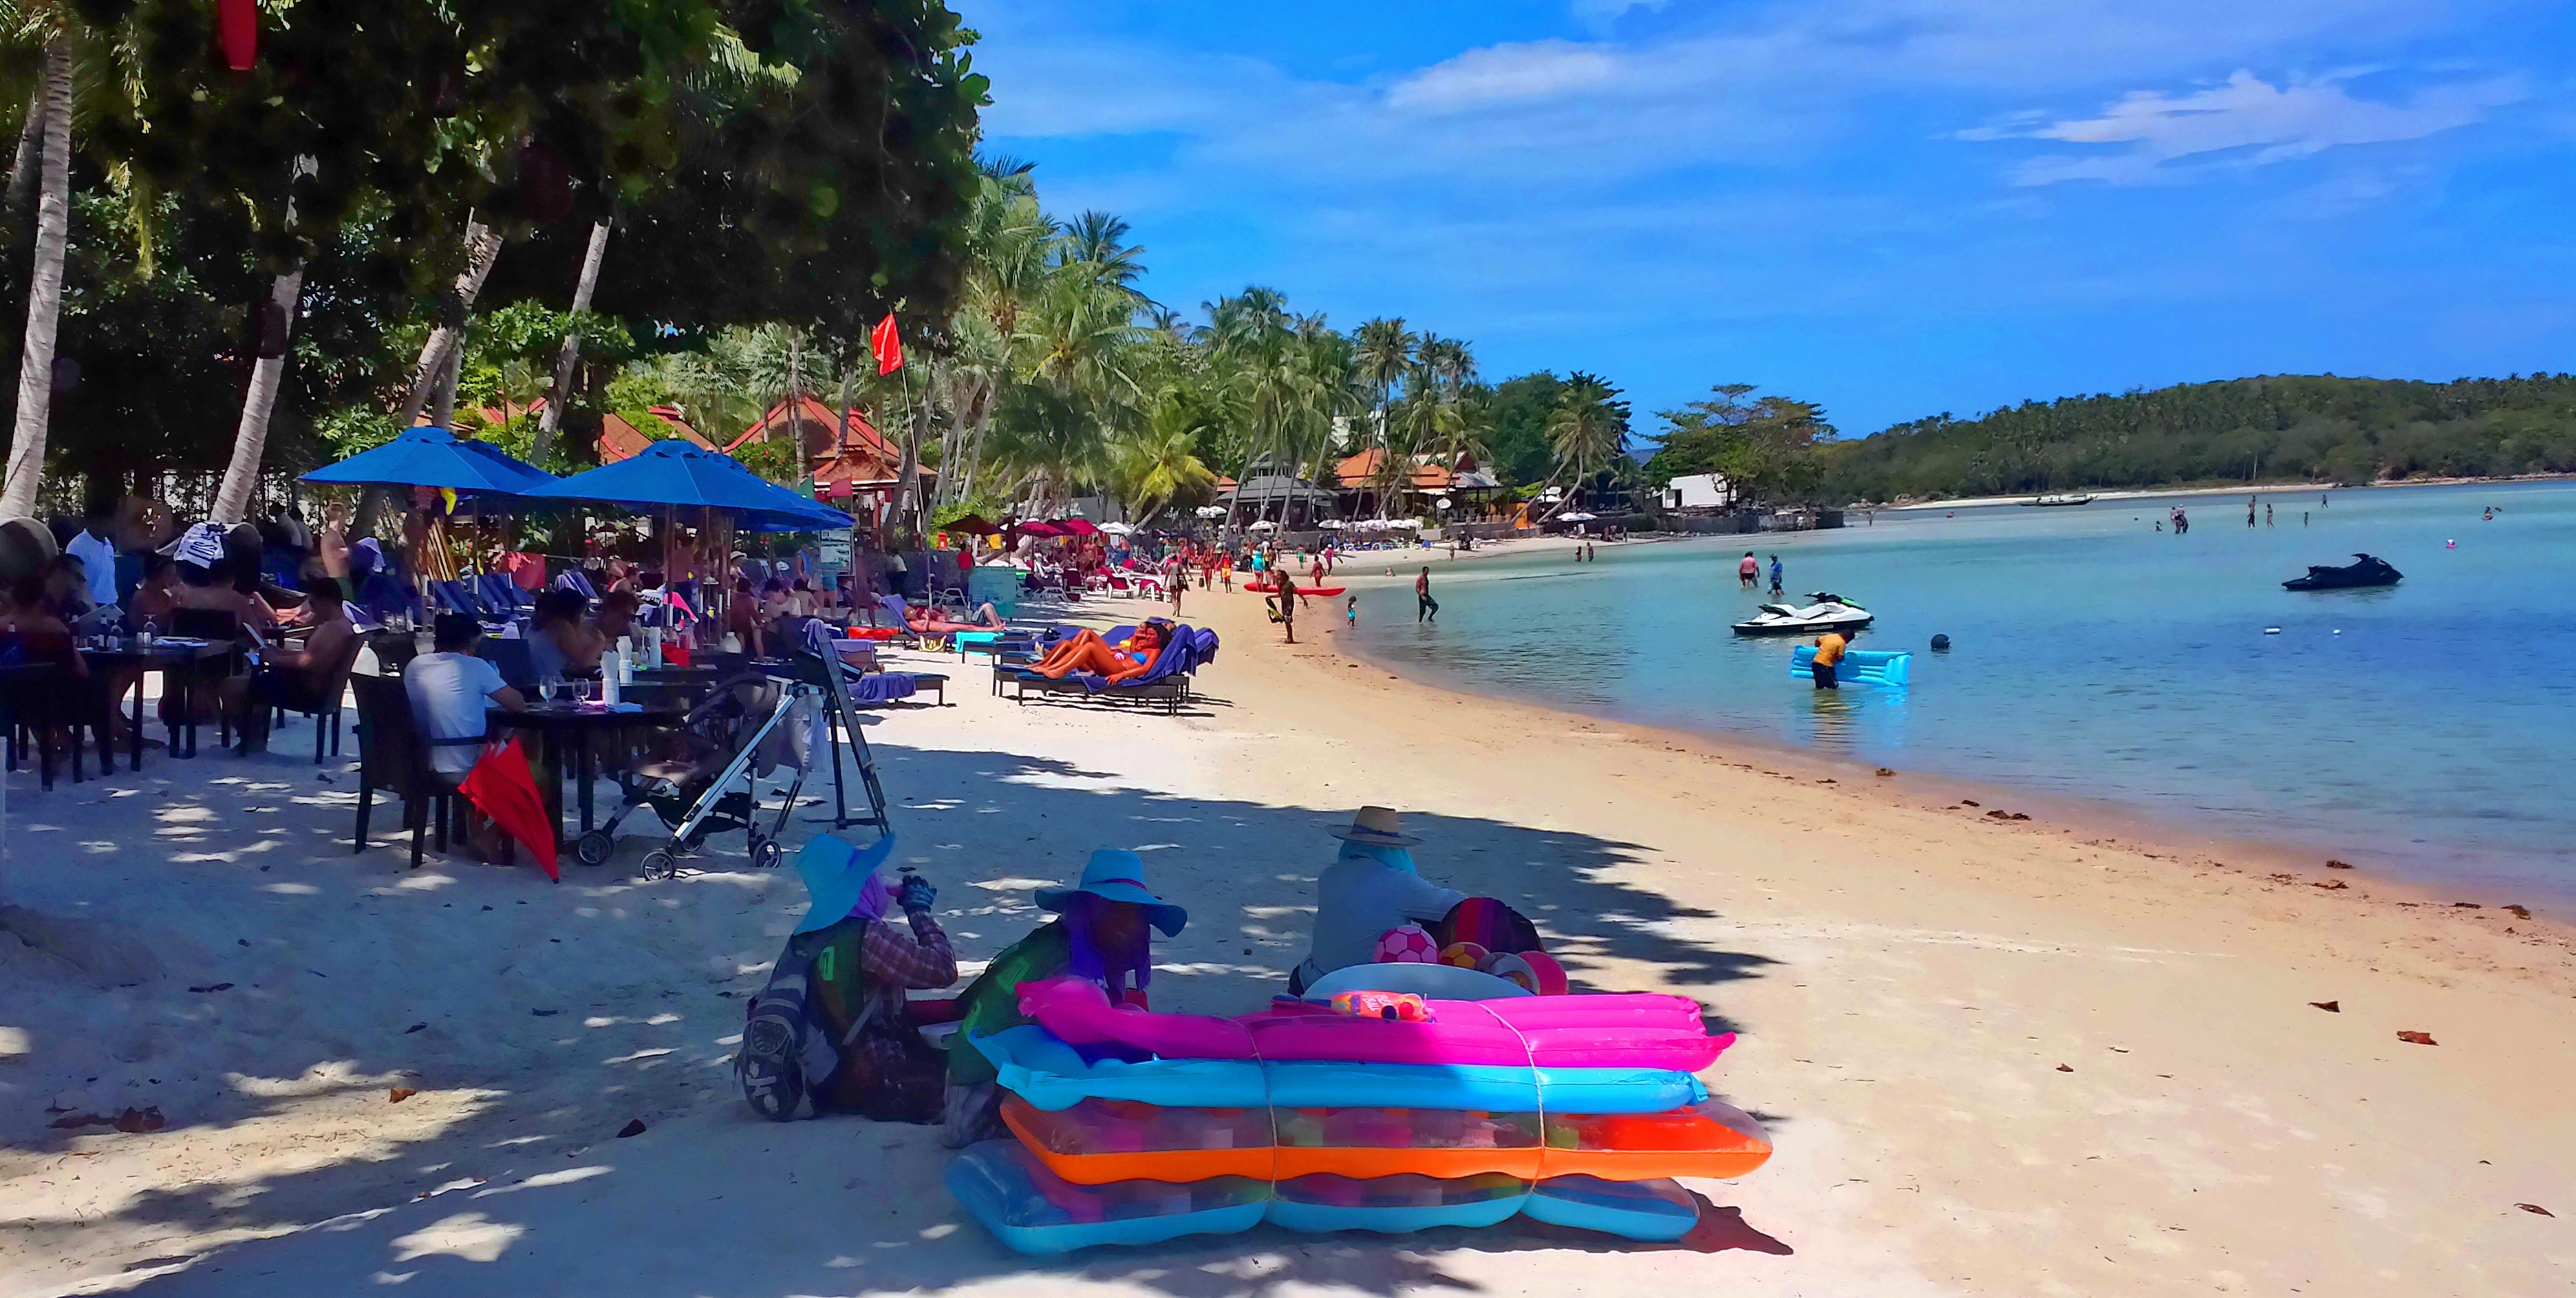
beach, sea, water, sand, ocean, sun, summer, vacation, travel, coastline, paradise, tropical, seascape, holiday, island, asia, blue, tourism, leisure, thailand, resort, water park, thai, samui, koh samui, chaweng, chaweng beach, beach dining, beach eating, samui beach